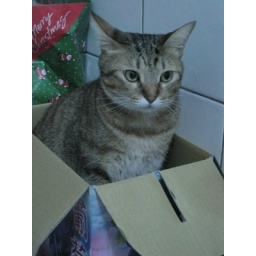
cat in a box